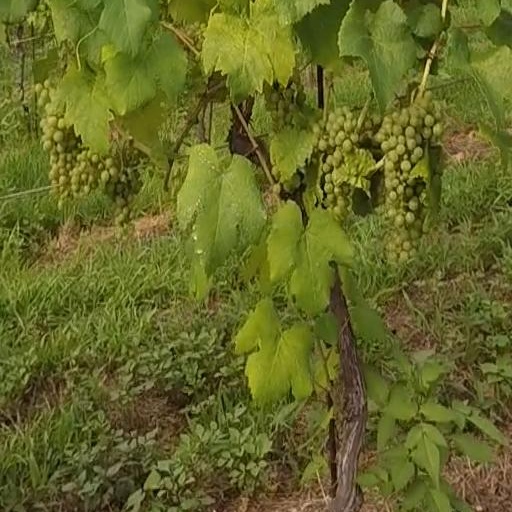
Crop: grape